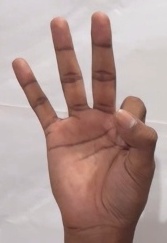
ASL sign: 9